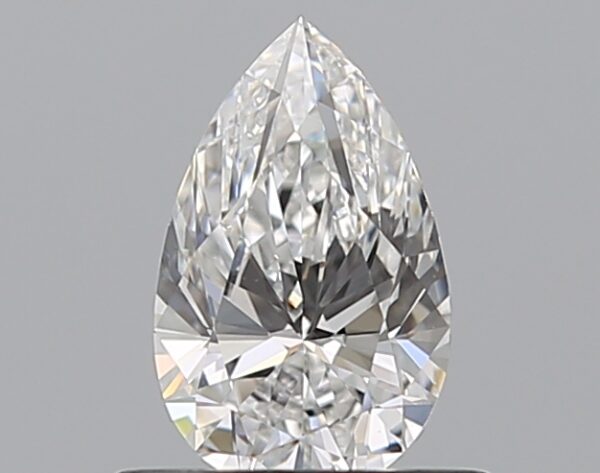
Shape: pear
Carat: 0.52
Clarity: VS1
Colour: E
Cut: EX
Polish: EX
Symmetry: VG
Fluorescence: N
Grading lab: GIA
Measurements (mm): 7.05 x 4.39 x 2.75